Johann Kriegler

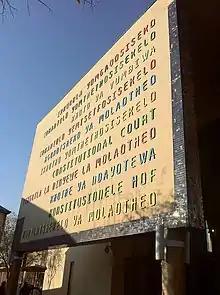
The Constitutional Court, where Kriegler served for seven years

After the 1994 election, Kriegler was centrally involved in founding the permanent Electoral Commission of South Africa, which superseded the Independent Electoral Commission in 1996; he was appointed as its inaugural chairperson. By the end of his time at the commission, he was viewed as an "expert in electoral drip-feed tension". Indeed, in this role, Kriegler had increasingly strained relations with Mandela's African National Congress government: among other things, he was a vocal critic of the government's decision to strengthen voter identification requirements (in particular by requiring the universal use of bar-coded identification documents for voter registration), and in July 1998, he threatened to resign if the government did not augment the commission's budget.